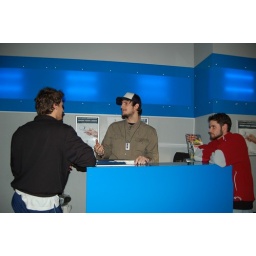
the cutie in the hat actually picked up my heavy bag and carried it in for me. they were adorable.